Mixed martial arts rules

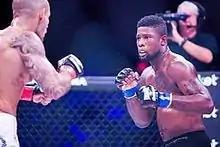
MMA rule-sets require the use of small open finger gloves (4-6 oz). This allows the fighters to use their fingers to grab and grapple the opponent.

Time limits were established to avoid long fights on the ground with little perceivable action. No time limit matches also complicated the airing of live events. Similar motivations produced the "stand up" rule, where the referee can stand fighters up if it is perceived both are resting on the ground or are not advancing toward a dominant position.